Chronicle of Muntaner

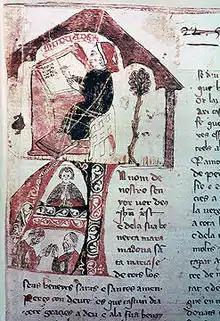
A miniature of Ramon Muntaner on folio 1 of the Escorial copy of his "Chronicle" (manuscript A, c.1340)

The Chronicle of Ramon Muntaner, written by the Catalan burgher and administrator Ramon Muntaner in Xirivella, Kingdom of Valencia, in 1325–1328, is the longest of what are known as "The Four Great Catalan Chronicles" of the 13th and 14th centuries. It narrates events relating to the history of the Crown of Aragon and to Muntaner's personal career in Iberia, Sicily, the Aegean and North Africa and spans the period from the conception of James I of Aragon in May 1207 to the coronation of Alfonso IV of Aragon in April 1328. Its character of "mirror of princes" and "mirror of citizens" has been pointed out by scholars.